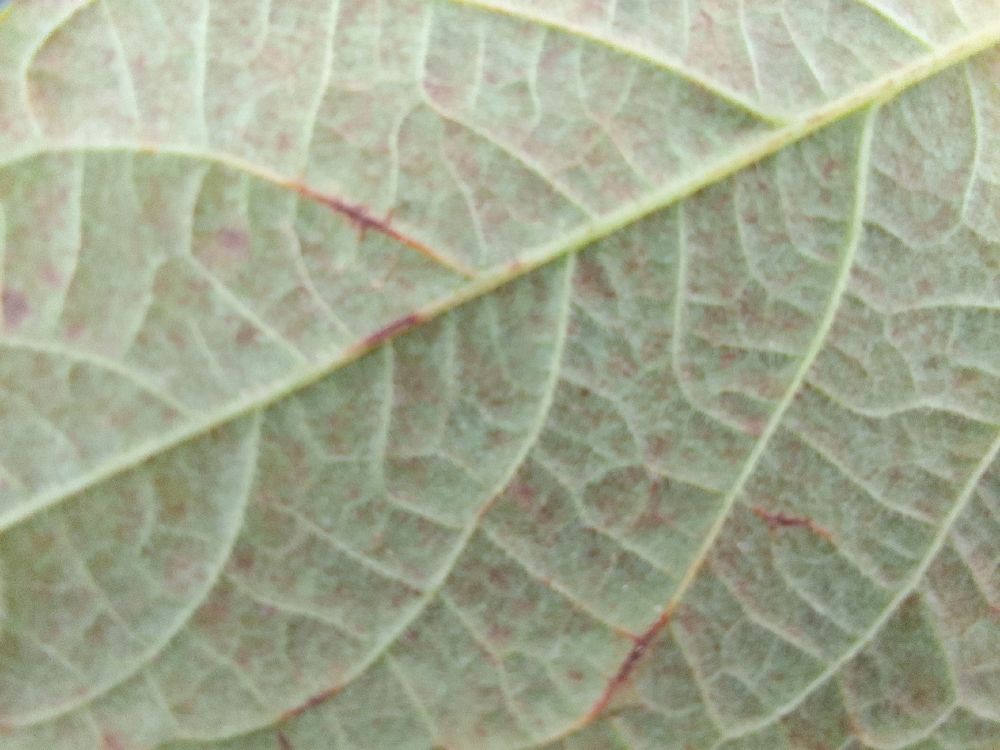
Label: anthracnose